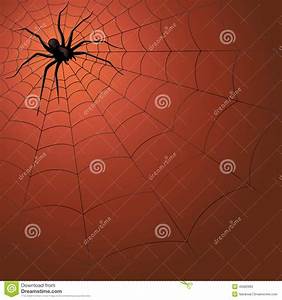
Label: ragno